Bidaurreta

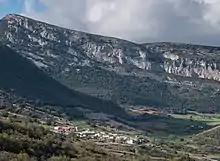
View of Bidaurreta

Bidaurreta is a town and municipality located in the province and autonomous community of Navarre, northern Spain.